Fred Kipp

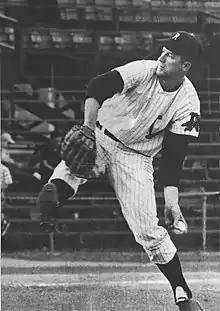
Fred Kipp pitching in Richmond.

The Virginians were in the International League and Kipp was soon playing against the Montreal Royals and the Havana Sugar Kings. In 1959, Fidel Castro had overthrown the Cuban government and many soldiers went to the game. Kipp reported that teenagers patrolled the streets with AK47s and shotguns at the baseball games when the Sugar Kings made a good play. When a Rochester Red Wings player Frank Verdi, standing in as the third base coach, was struck in the head with a stray bullet that year, the International League decided to move the Havana Sugar Kings to the US where they became the Jersey City Jerseys.